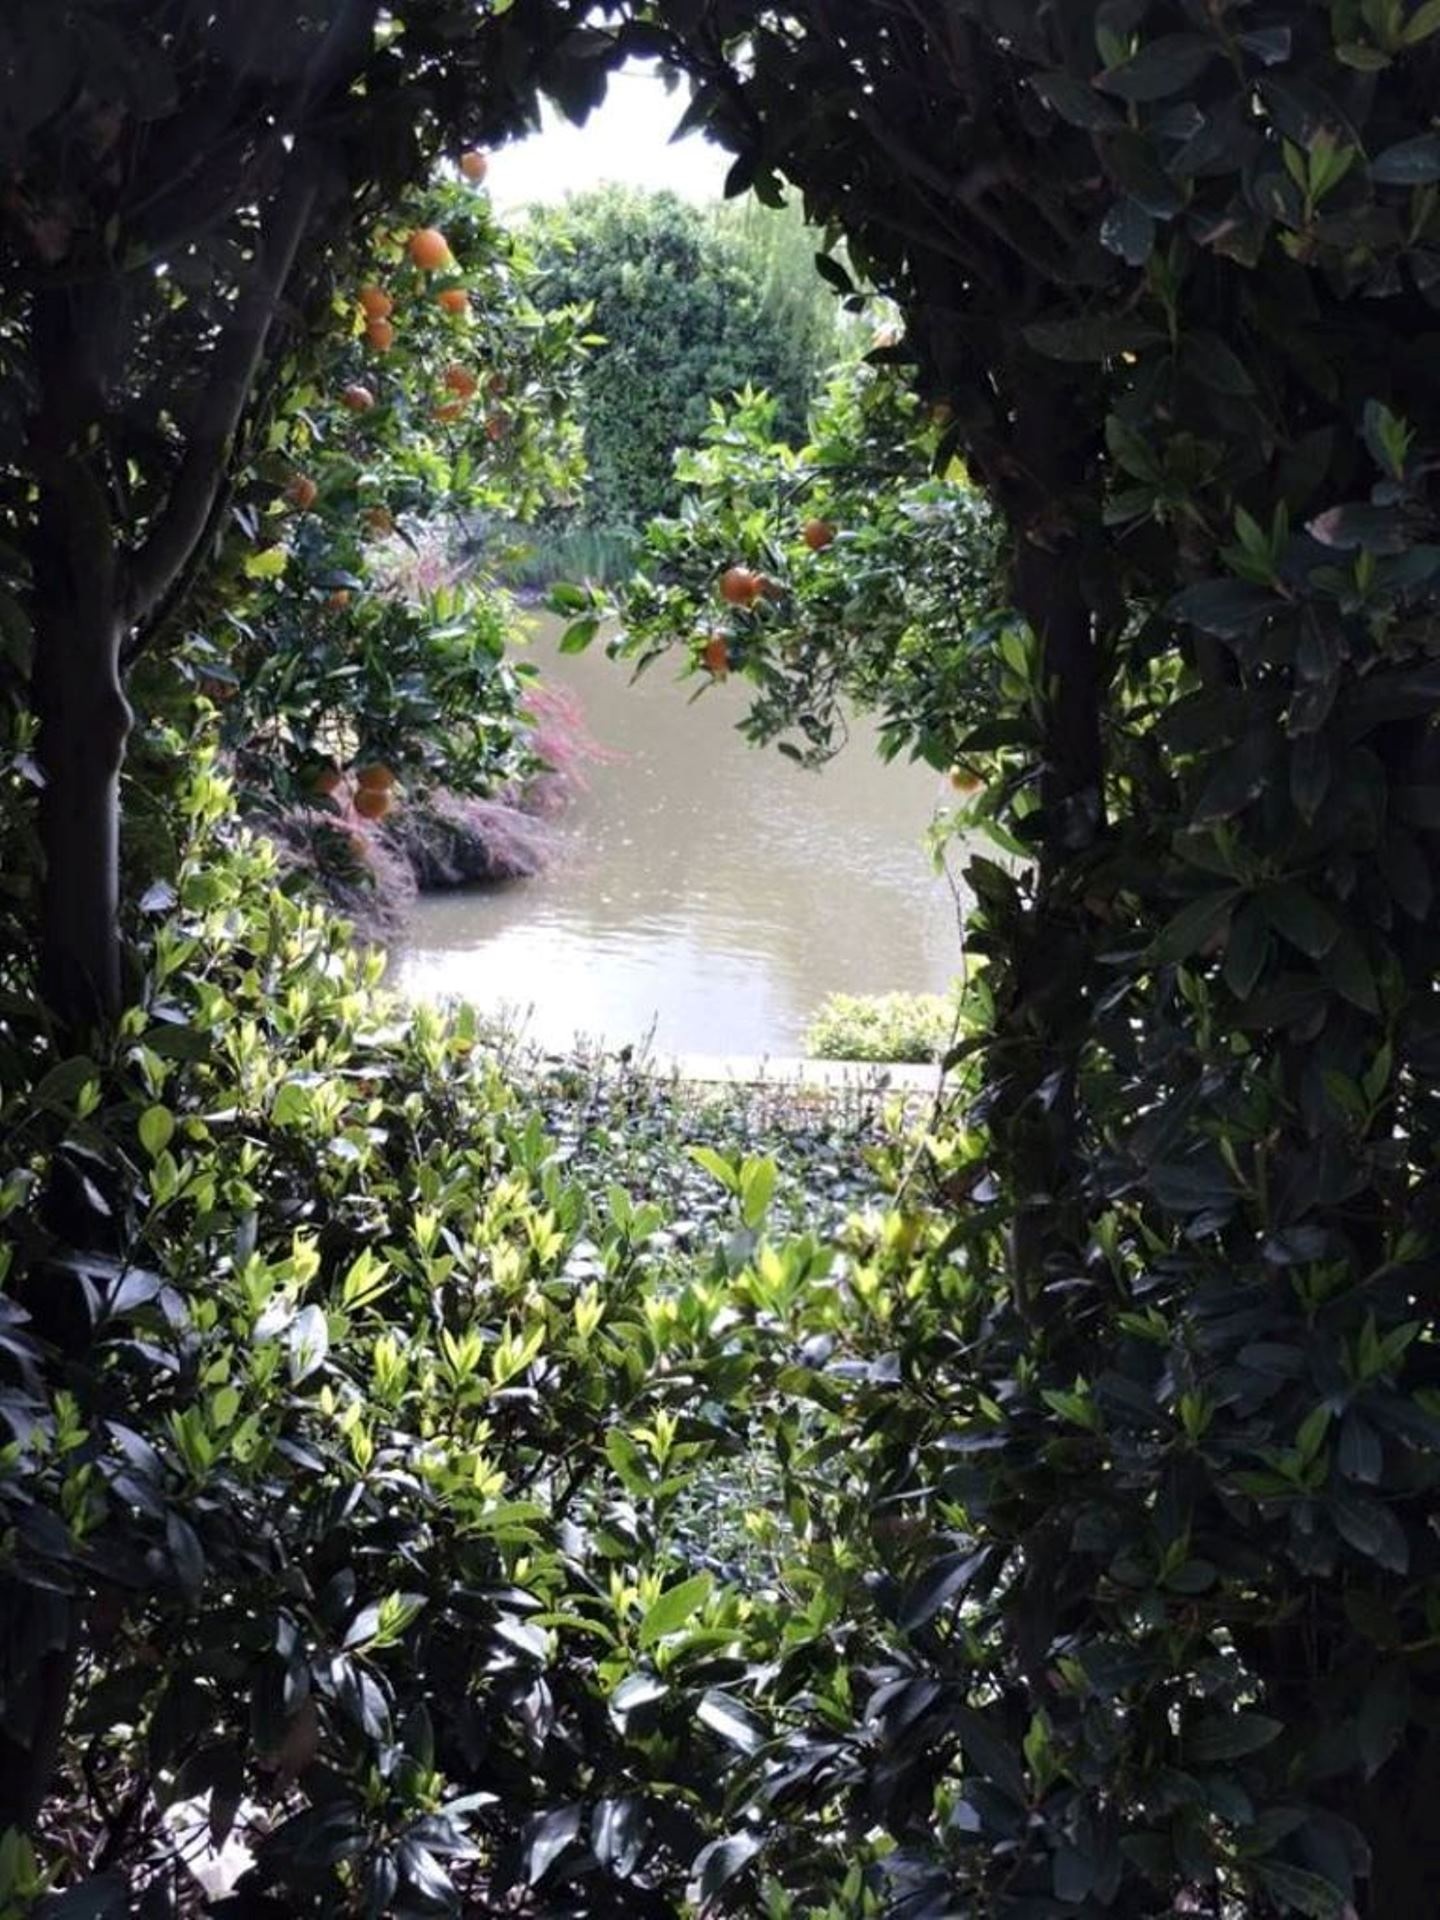
tree, water, forest, sunlight, leaf, flower, lake, vacation, pond, orange tree, green, jungle, autumn, botany, garden, flora, shrub, rainforest, botanical garden, woodland, secret, hideaway